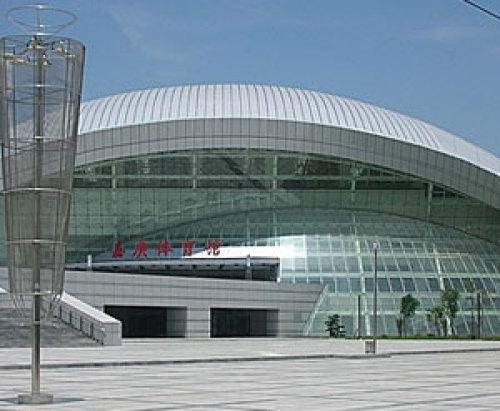
地标名称：嘉庚体育馆
所在城市：厦门市·集美区